Describe the emotion expressed in this image:  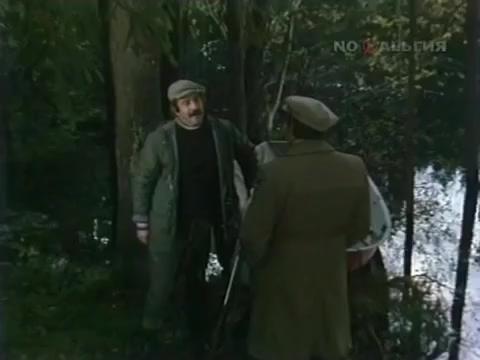
This person displays Fear, valence and arousal with high intensity.